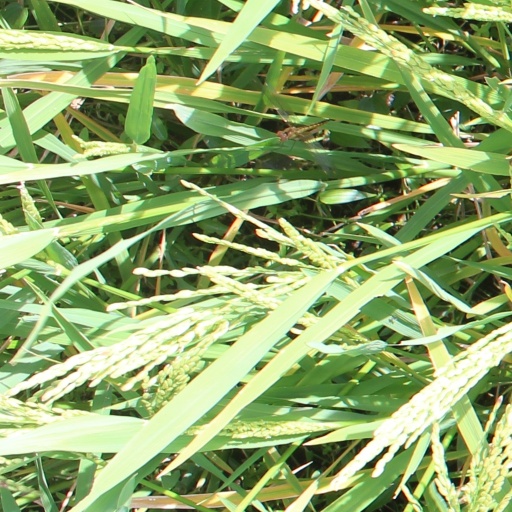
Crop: rice